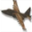
Label: airplane